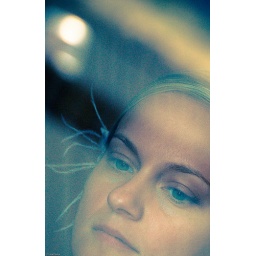
Bride through the glass door in Boulder, CO